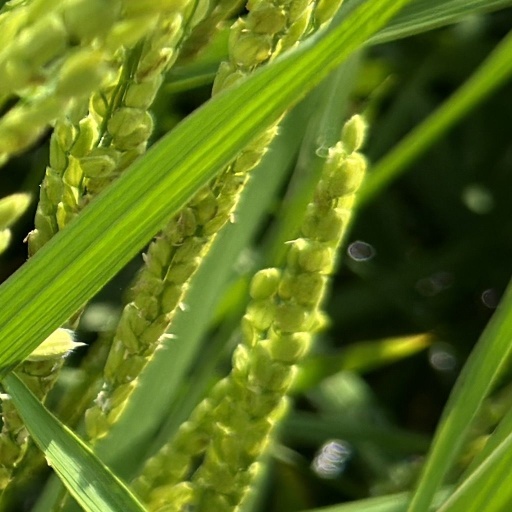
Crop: rice